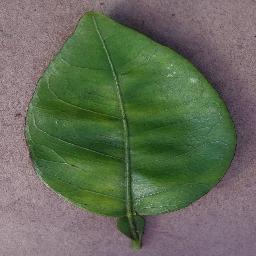
Label: Orange___Haunglongbing_(Citrus_greening)